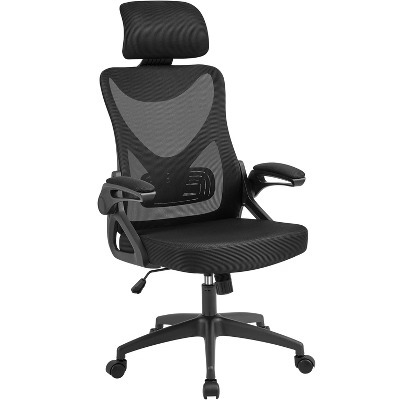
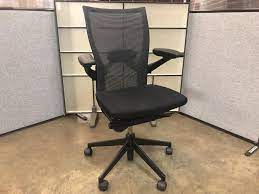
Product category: items_chair
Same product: no